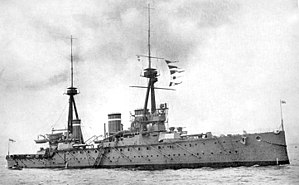
Slagkrydser / De første slagkrydsere
HMS Invincible, en af Storbritanniens første slagkrydsere
"Slagkrydsere var store krigsskibe fra første halvdel af det 20. århundrede og blev først introduceret af Royal Navy. Slagkrydseren blev udviklet som efterfølger for panserkrydseren, men dens opståen hang mere sammen med udviklingen af dreadnought-slagskibet. Den første serie slagkrydsere, der begyndte med Invincible, blev oprindeligt omtalt som ""dreadnought krydsere"".